El Capitan Dam

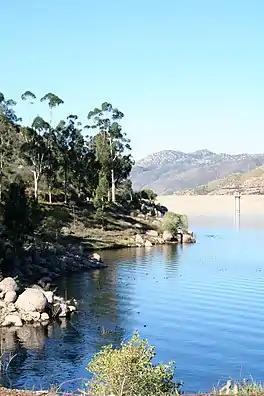
The reservoir, with the back side of dam seen in the distance

Native Americans of the Capitan Grande Reservation, part of which would be flooded by the proposed reservoir, opposed the project. Some of the Indians insisted the city give them title to new lands before allowing them to move grave sites from the reservoir area. In 1919 Congress passed the El Capitan Act, which transferred the Indians' water rights and lands to the city of San Diego, in exchange for resettlement elsewhere and a payment of $361,420 by the city. The initial act covered only the relocation of people and livestock in the reservoir flood zone, but later was extended to much of the watershed of the San Diego River above El Capitan, in order to protect water quality. Local water districts, including the Cuyamaca Flume Company, also fought against the project, fearing that the dam would reduce the amount of San Diego River water available for their use. Litigation dragged on for years, to the point where "cash-strapped San Diego taxpayers had begun to consider other reservoir sites".